Filling station

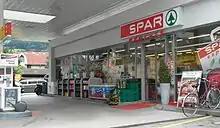
A Spar express convenience store in a Shell station in Wattens, Austria.

In Brazil, self-service fuel filling is illegal, due to a federal law enacted in 2000. The law was introduced by Federal Deputy Aldo Rebelo, who claims it saved 300,000 fuel attendant jobs across the country.